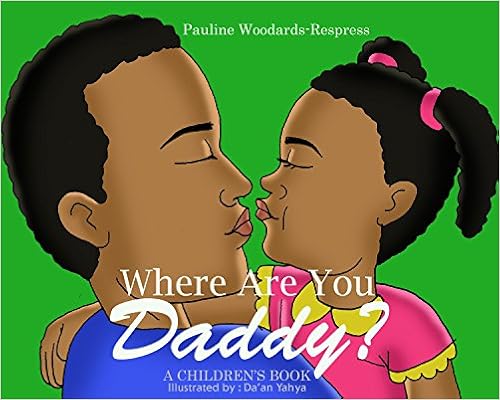
Where Are You Daddy?
Category: Books
About the Author Pauline Woodards-Respress M.Ed is an author and entrepreneur that runs two businesses in Ellenwood, GA. She has been married for 17 years and has 5 step-children and 3 step grand-children. Pauline grew up in a fatherless home and understands the trials and tribulation that a young girl experiences without her daddy. The hurt, disappointments and shame that goes along with daddy not being present. As a survivor of a fatherless home --I would like to encourage you to keep your heart open for daddy. Someday when he returns it will heal your soul...
Features: A riveting picture story book that explores the emotions of a young girl that grows up in a fatherless home, the disappointment, the anger and sadness that covers the love felt for daddy